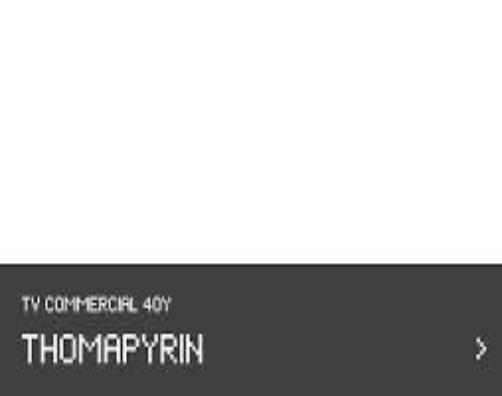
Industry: Medical